List of parks and gardens in Belfast

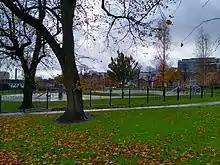
Dunville Park

Belfast, Northern Ireland has over forty public parks. "The Forest of Belfast" is a partnership between government and local groups, set up in 1992 to manage and conserve the city's parks and open spaces. They have also commissioned more than 30 public sculptures since 1993. In 2006, the City Council also set aside £8 million to continue this work. The Belfast Naturalists' Field Club was founded in 1863 and is administered by National Museums and Galleries of Northern Ireland.